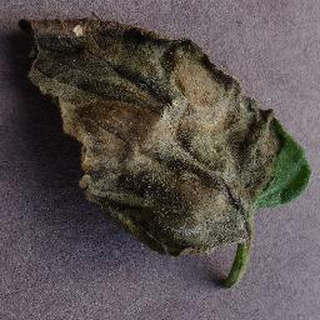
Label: tomato_late_blight